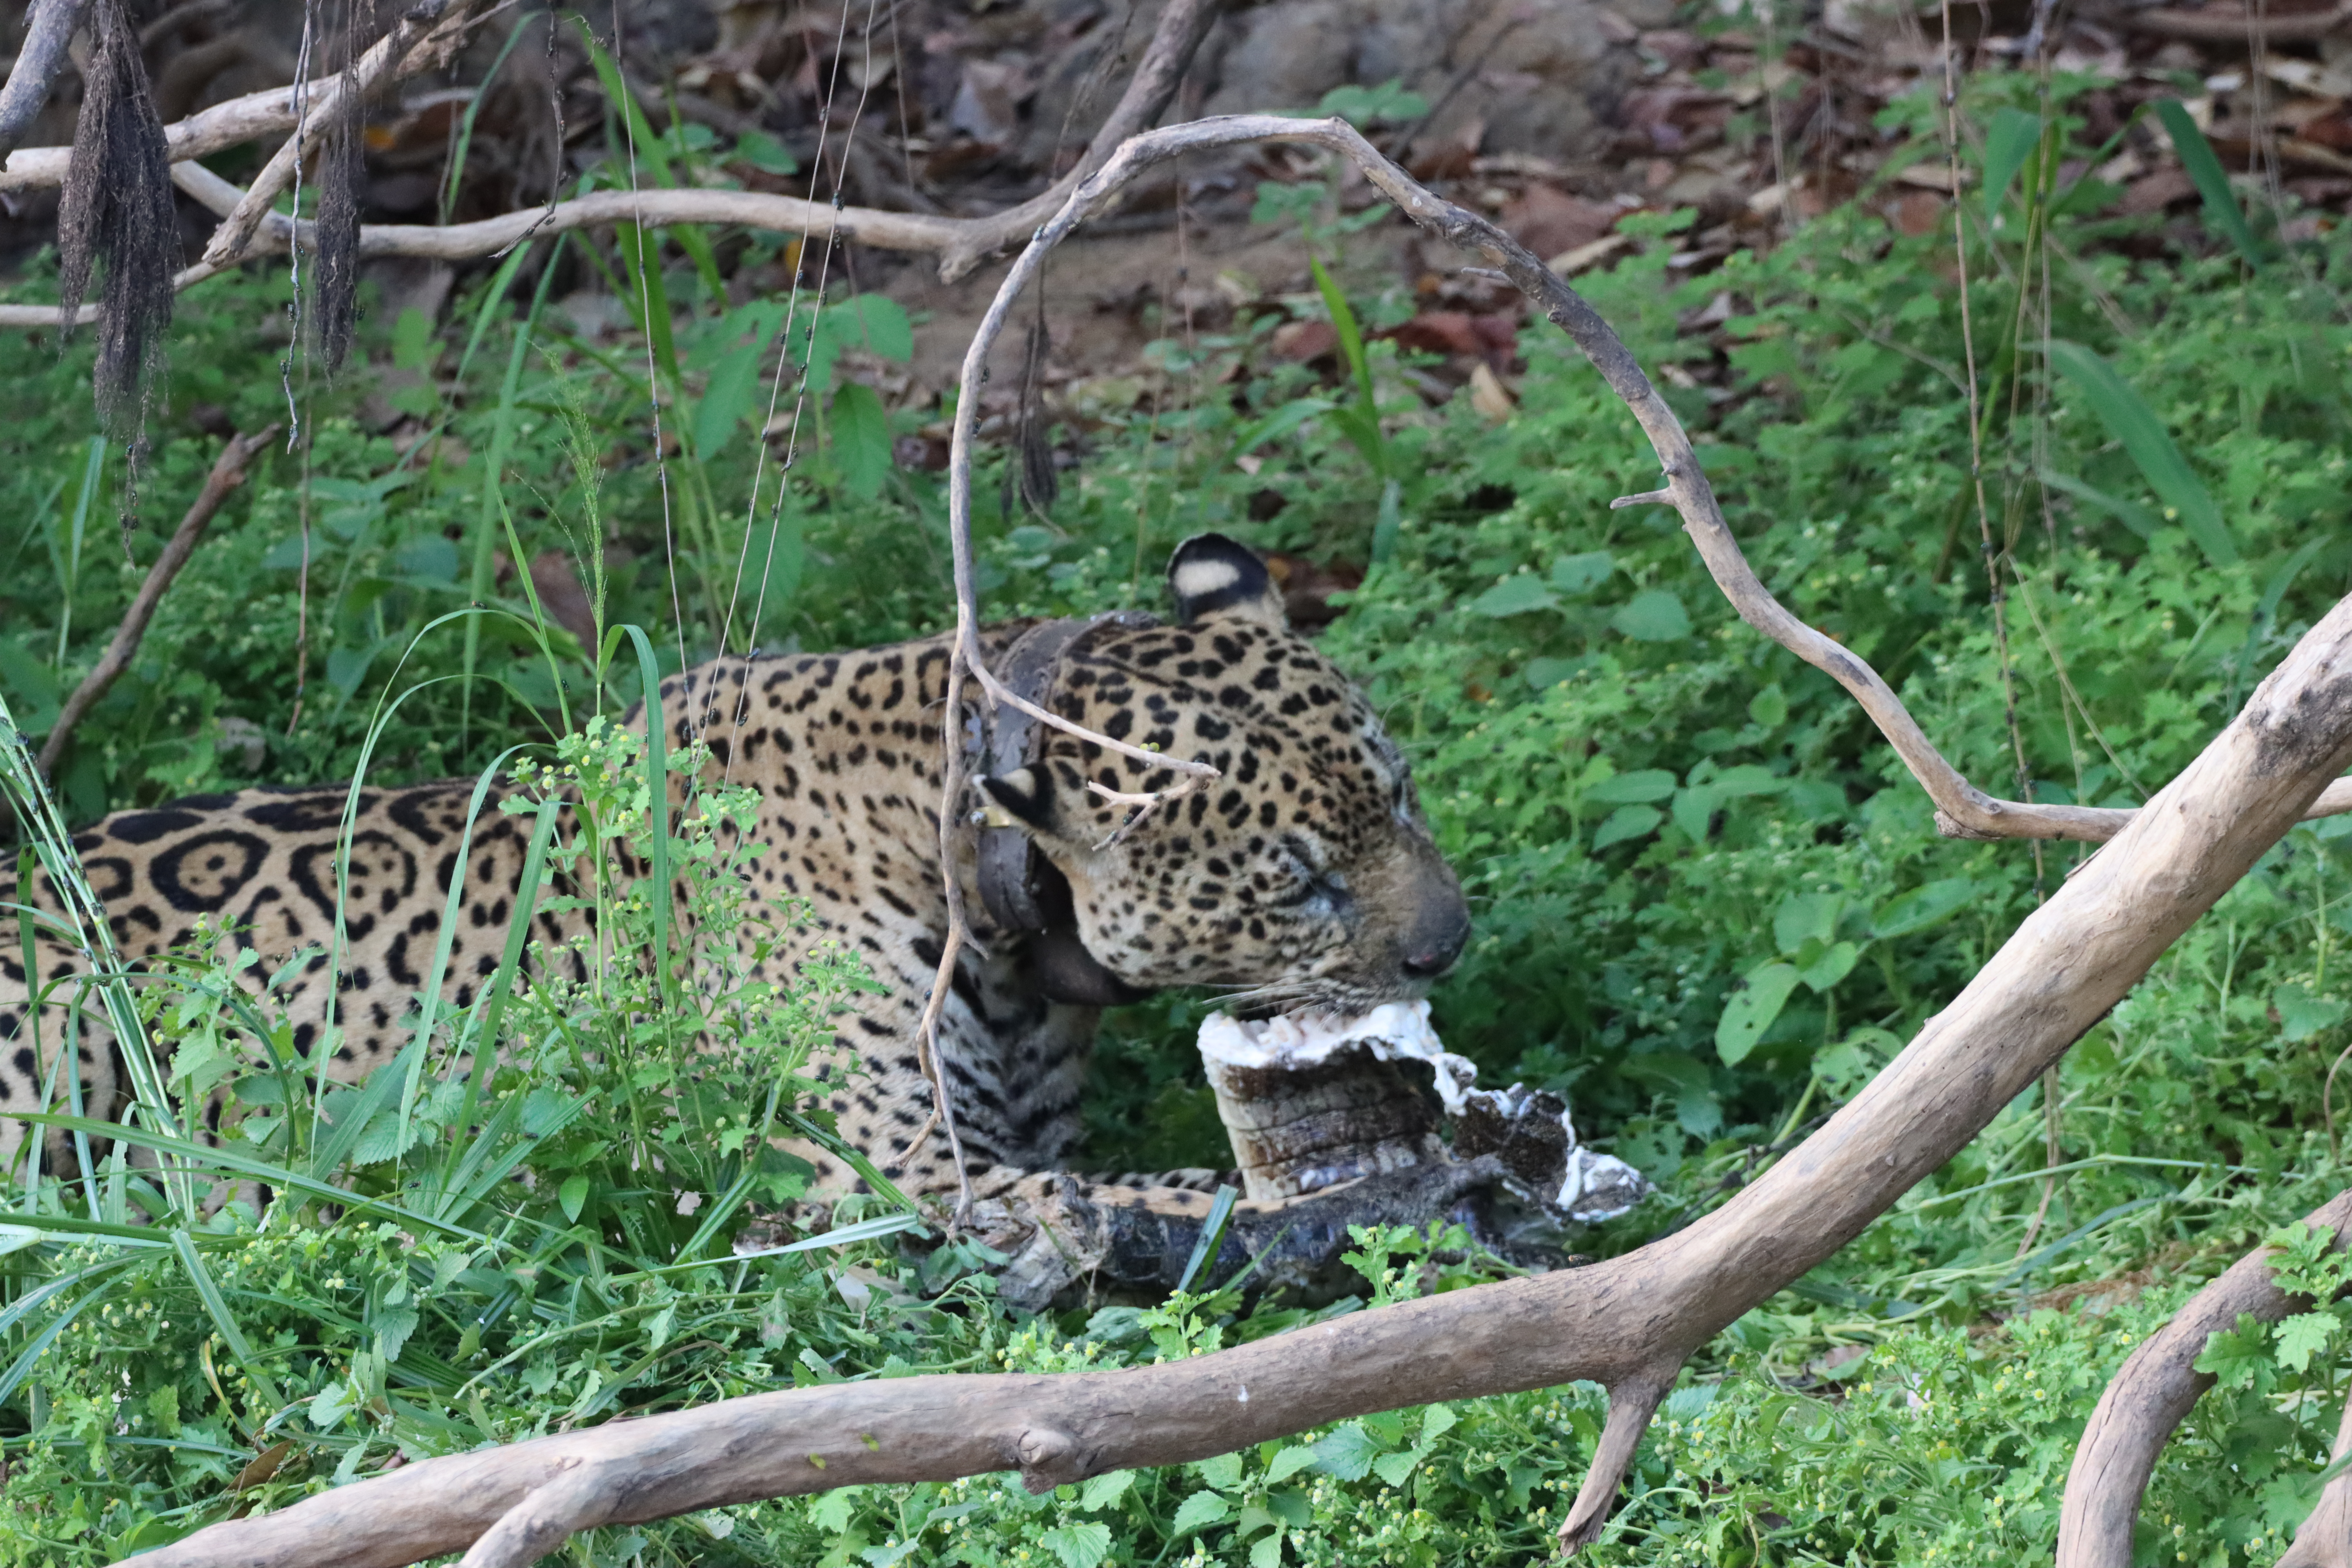
Jaguar: Ousado